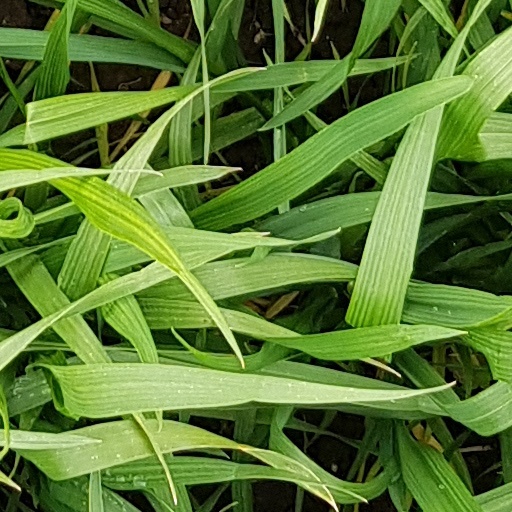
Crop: wheat